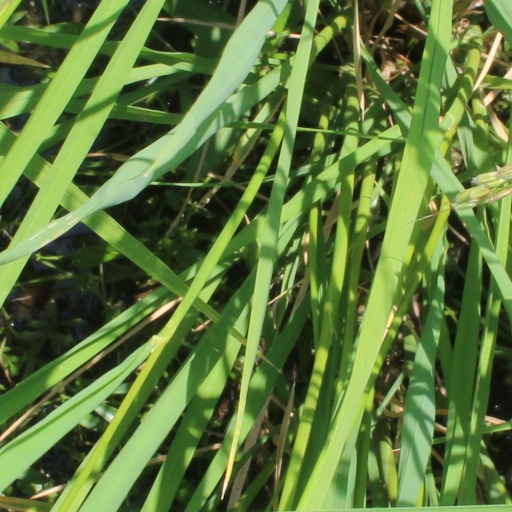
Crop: rice